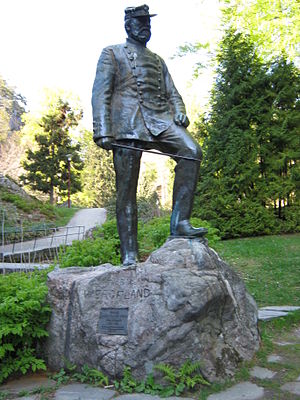
Oscar Wergeland (general)
Statue af generalmajor Joseph Frantz Oscar Wergeland i Ravnedalen i Kristiansand
Joseph Frantz Oscar Wergeland var en norsk militær, søn af Nicolai Wergeland og broder til Henrik Wergeland og Camilla Collett.